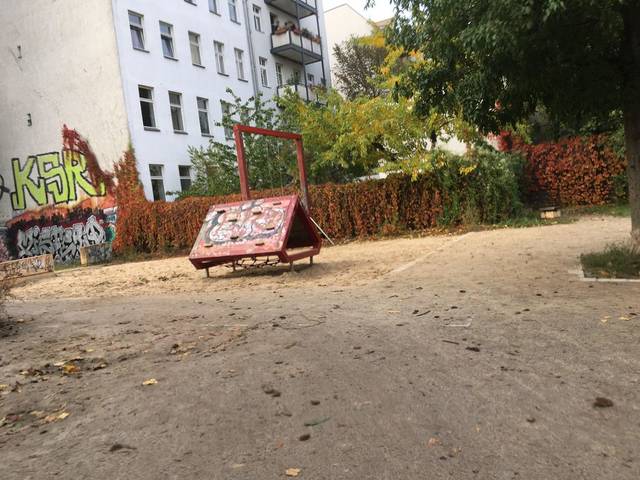
Region: Germany
Coordinates: 52.531, 13.396